2021 Mansfield earthquake

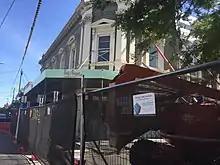
A Betty's Burgers store on Chapel Street, Melbourne "(pictured in November 2021)" damaged as a result of the earthquake

Many residential buildings in Melbourne were evacuated due to the damage inflicted by the quake. Some damage was reported in many parts of Victoria. On Chapel Street, the earthquake collapsed the top facade of Betty's Burgers & Concrete Co., which is a brick building and left debris across the road. Along Brunswick Road in Fitzroy another brick building suffered a partial collapse of its facade. At least 46 instances of building damage to chimneys and facades were reported in the city. Tall residential apartments of up to 50 storeys swayed for as much as 20 seconds, triggering panic among residents. In Mansfield near the epicentre, there was minor damage to some buildings including a local ambulance centre. Power outages were reported across parts of metropolitan Melbourne.